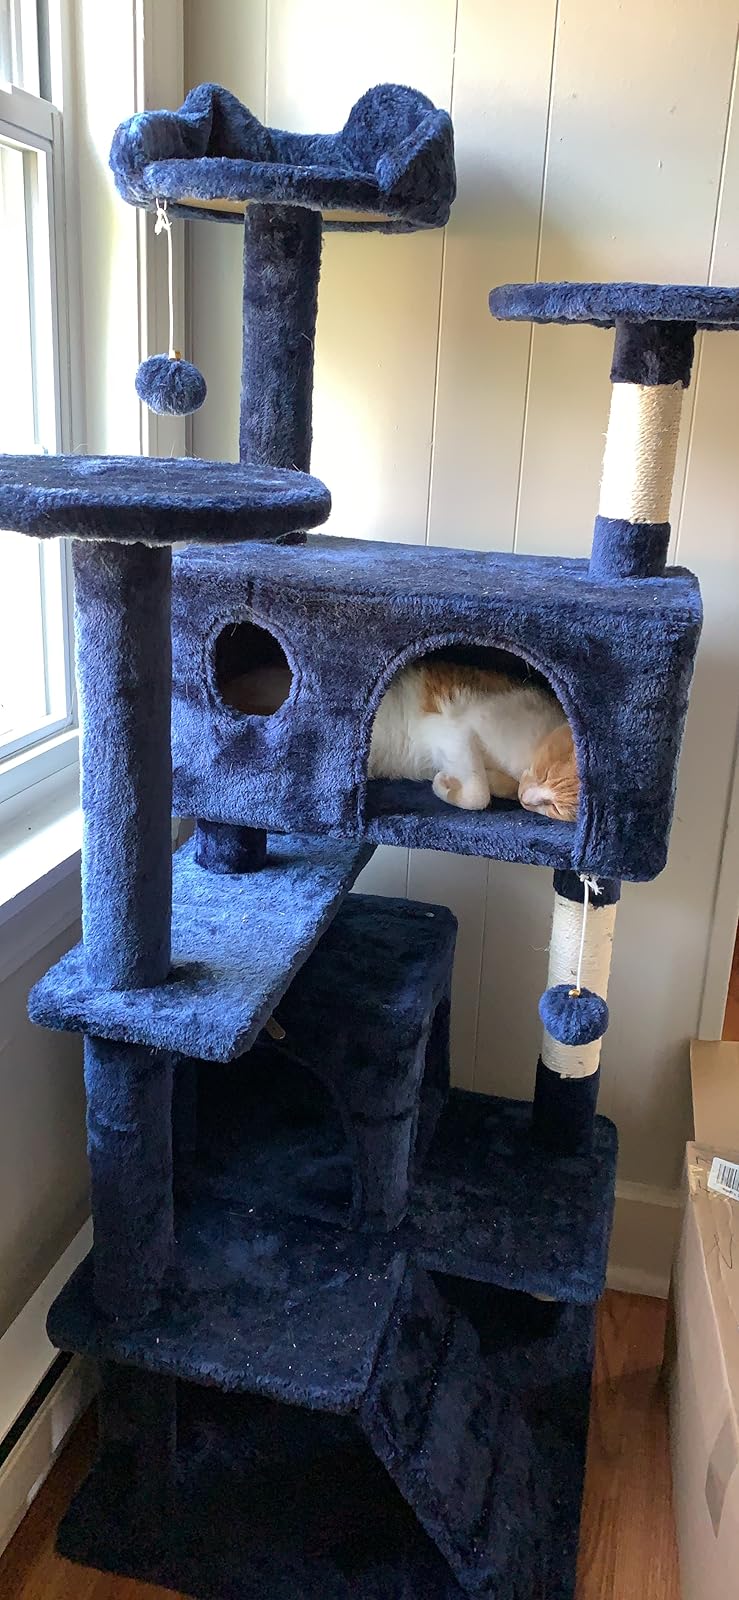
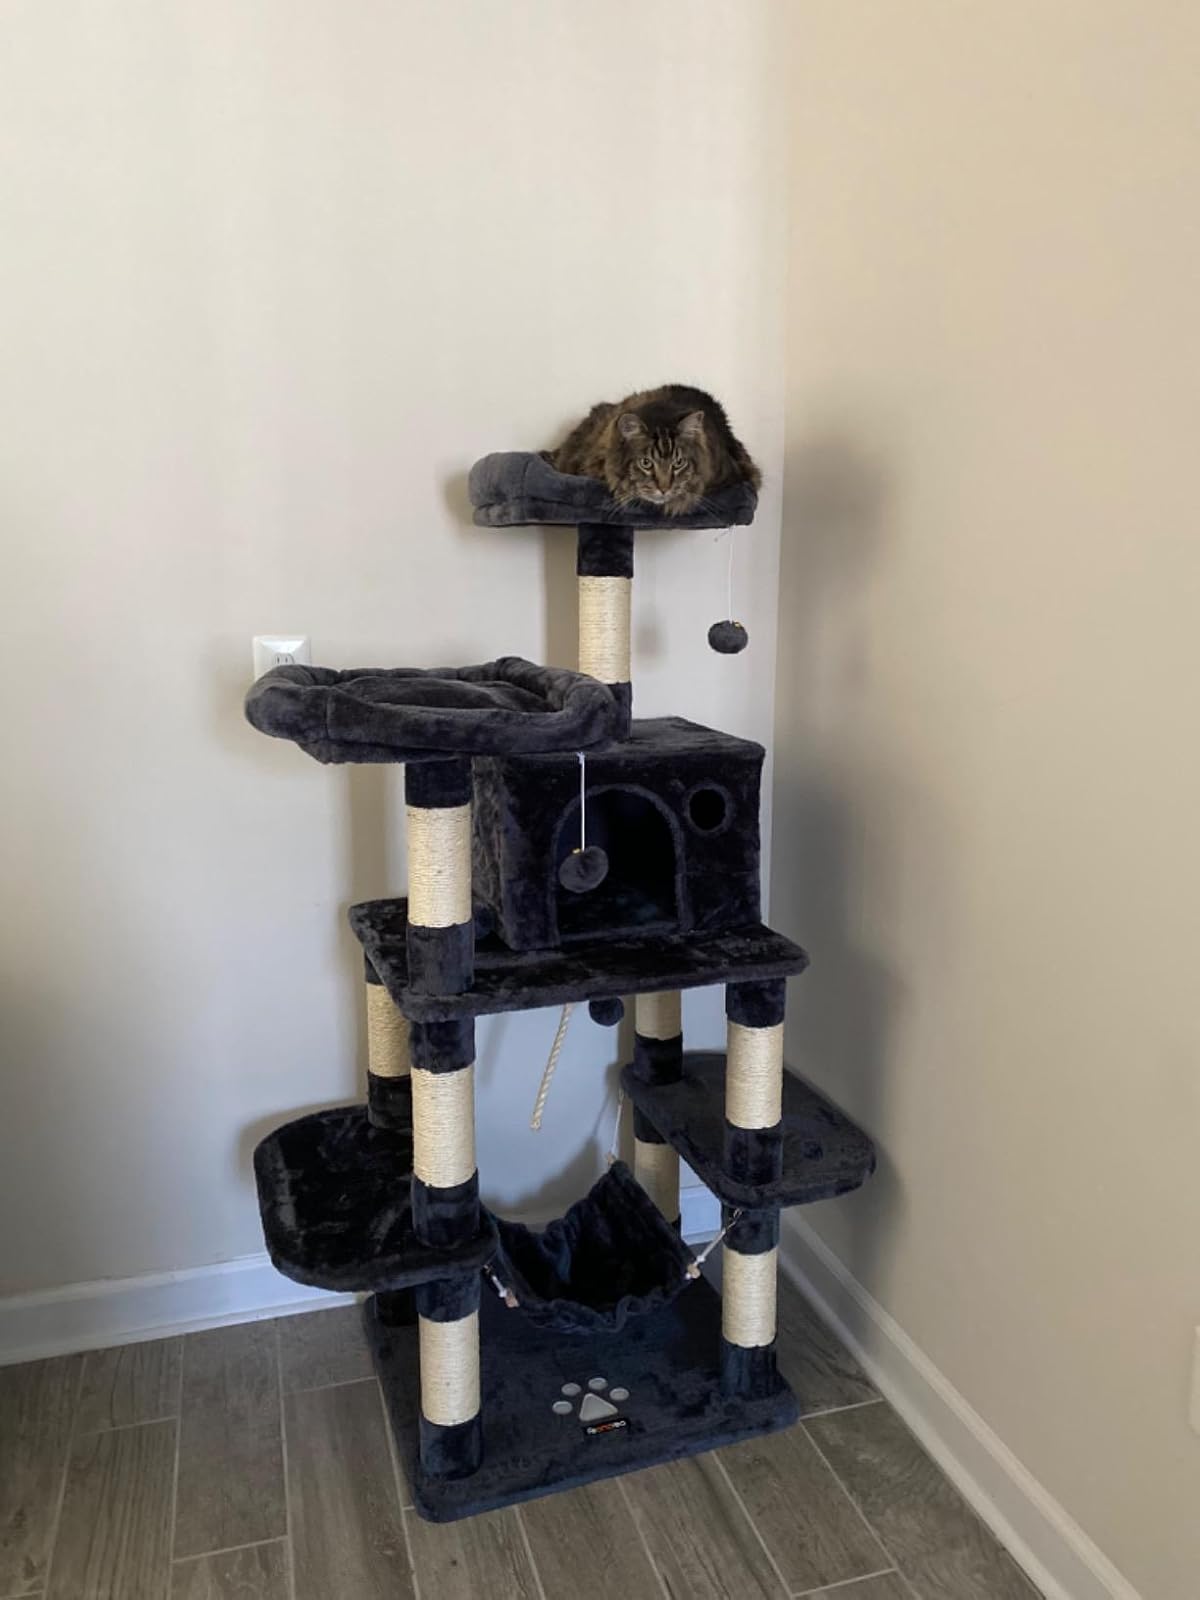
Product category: items_cat tree
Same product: no